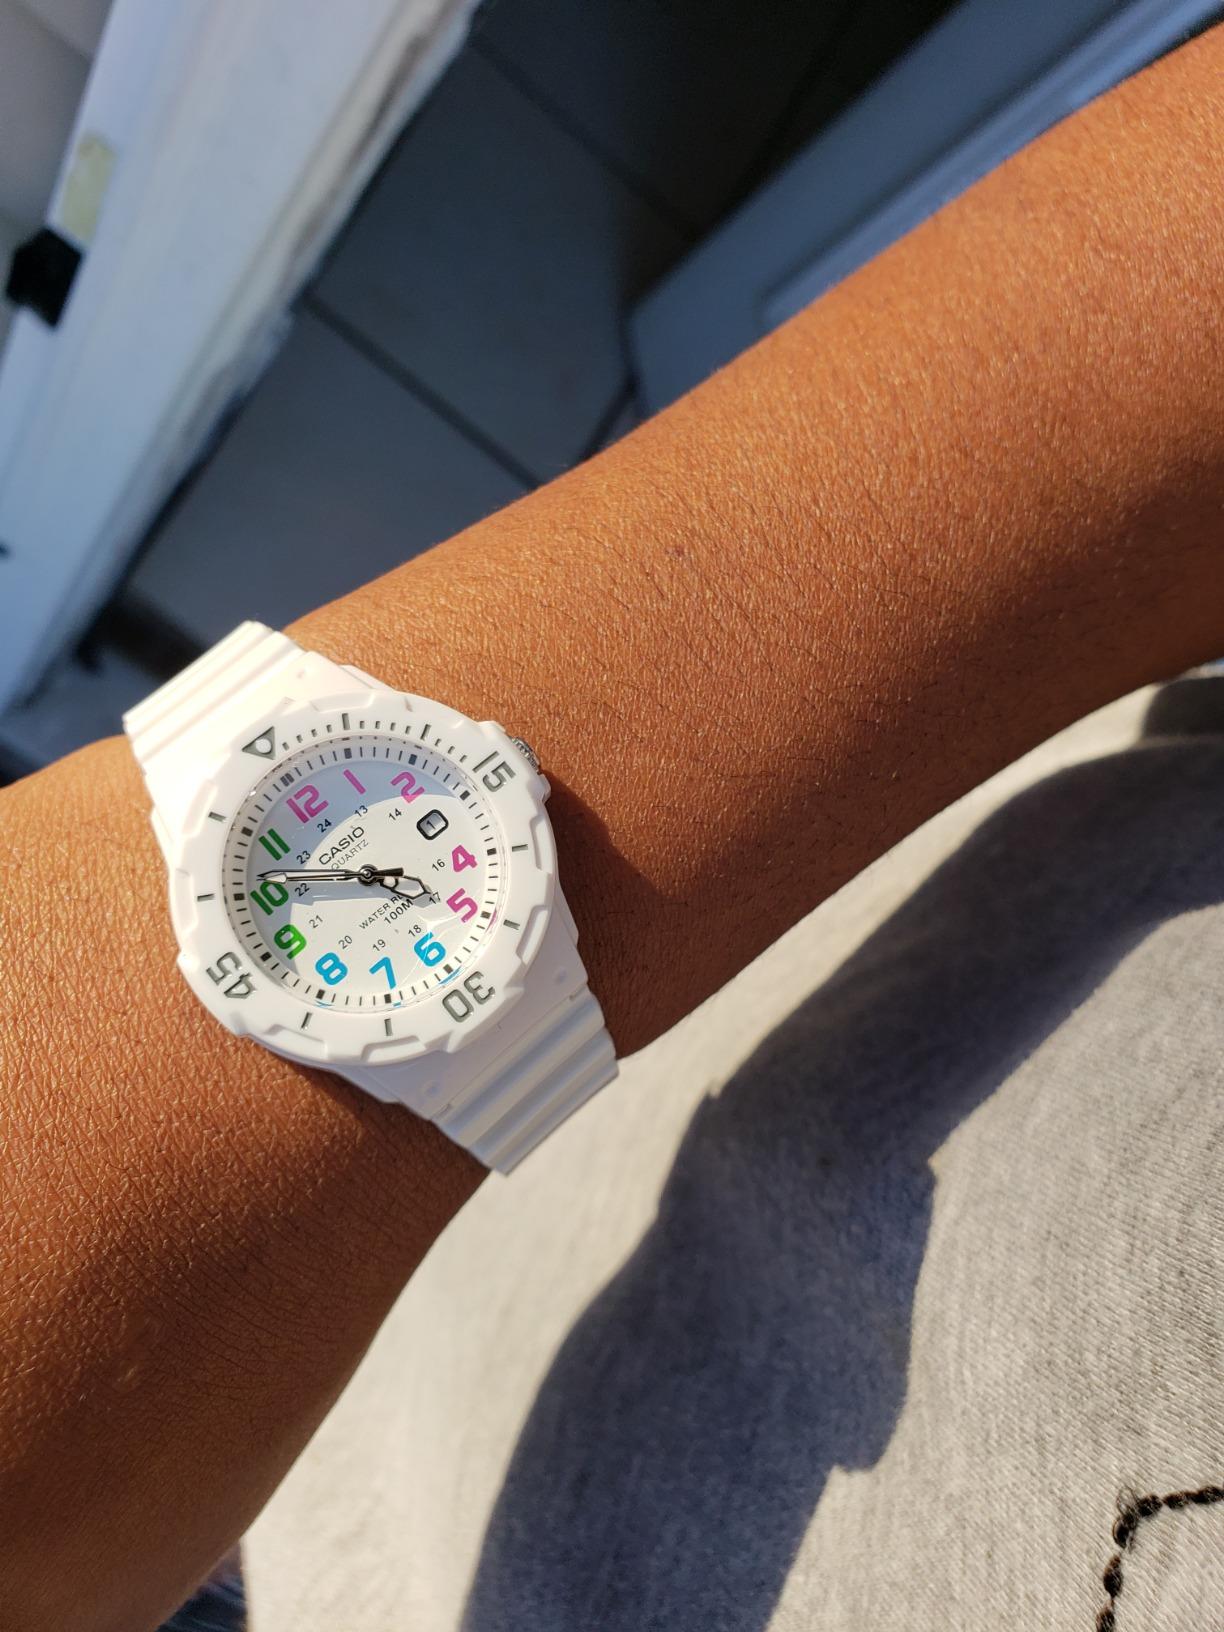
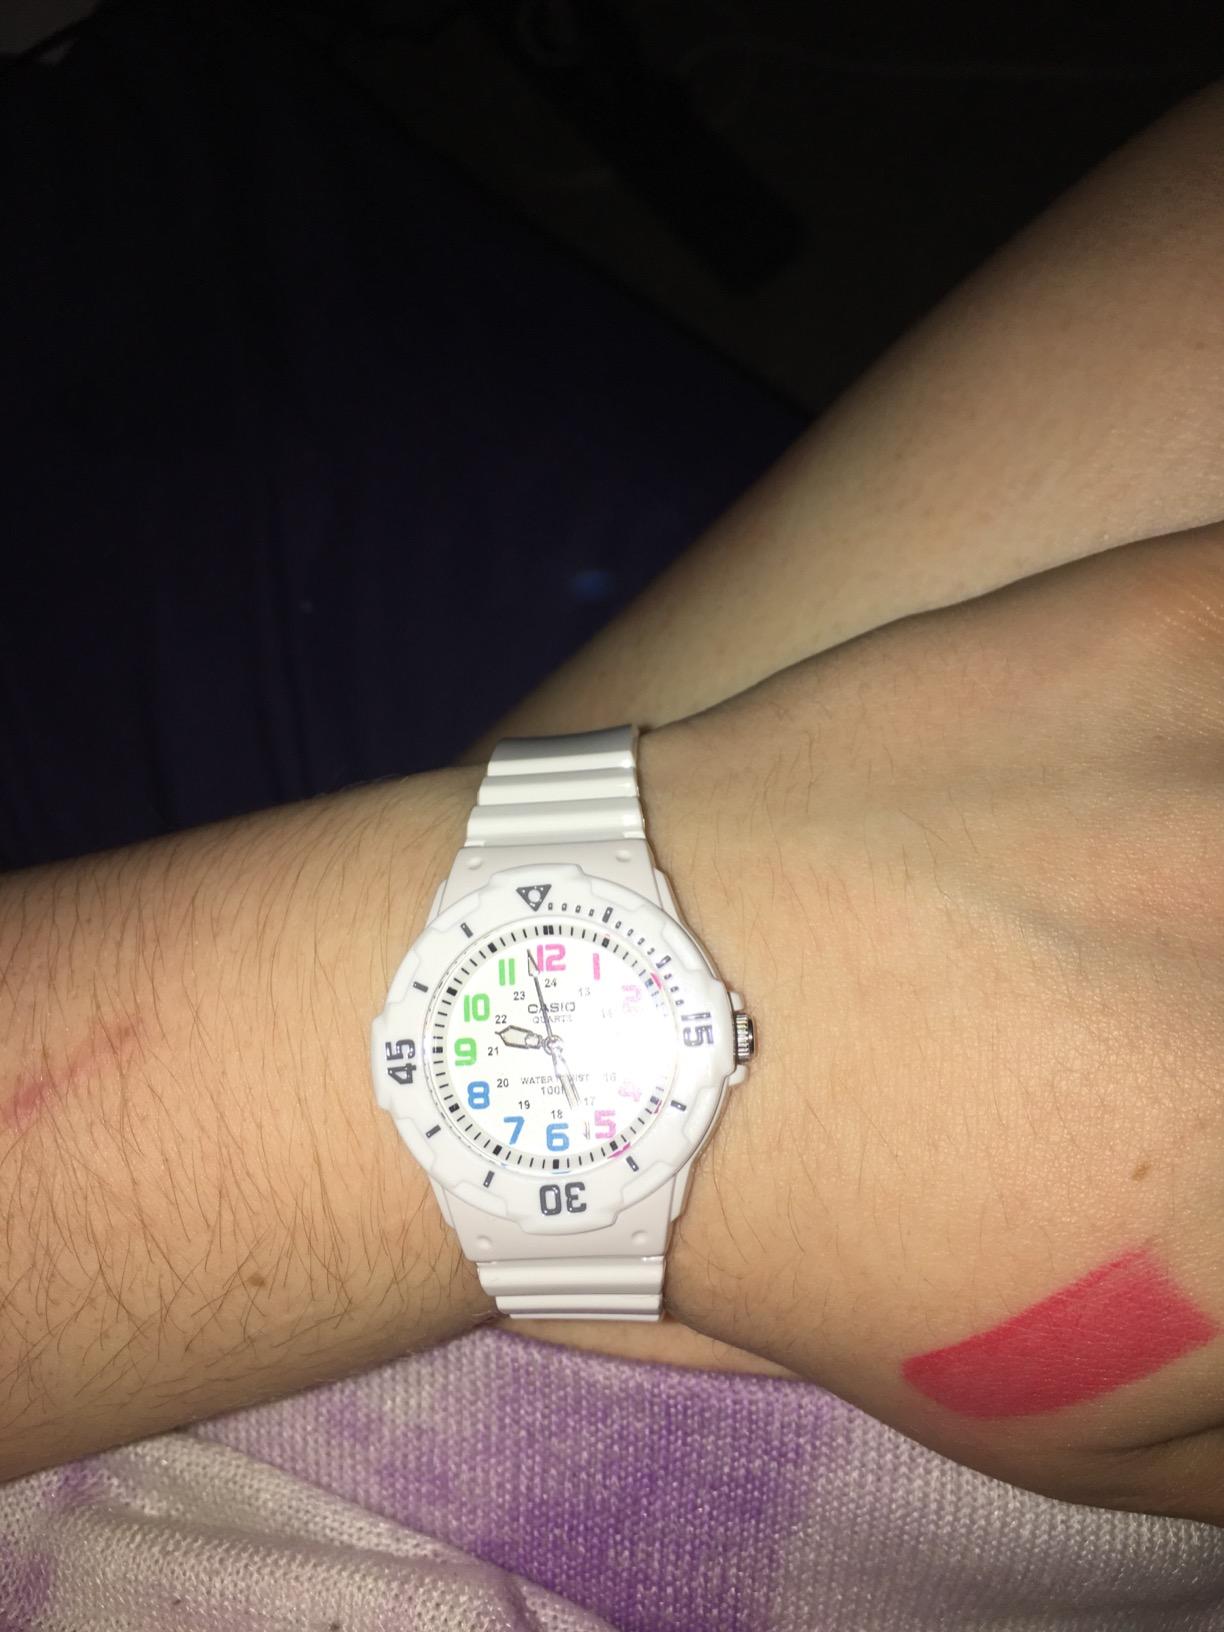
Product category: accessories_watch
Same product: yes